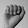
ASL letter: A